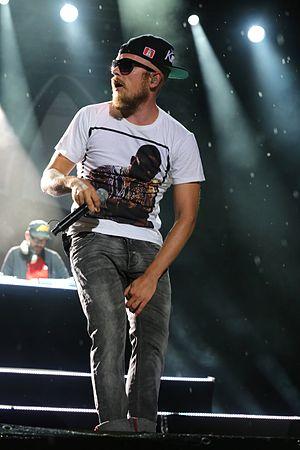
Jan Delay, de son vrai nom Jan Philipp Eißfeldt, né le 25 août 1976 à Hambourg, est un rappeur et chanteur de reggae, soul et funk allemand. Il mène une carrière solo en même temps qu'il est membre du groupe Beginner.